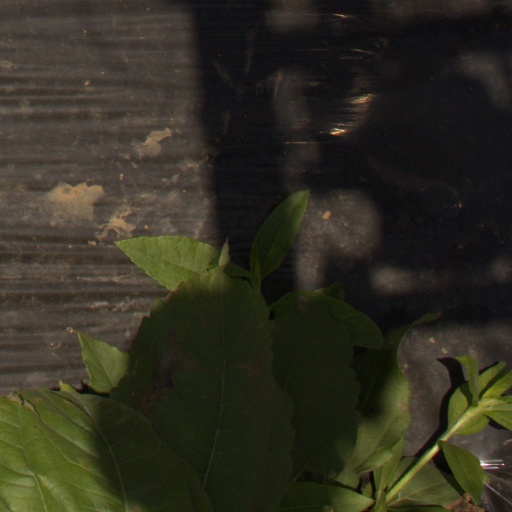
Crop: Jerusalem artichoke